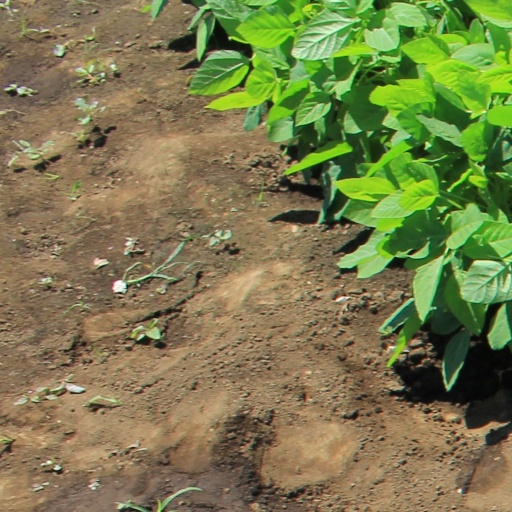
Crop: soybean